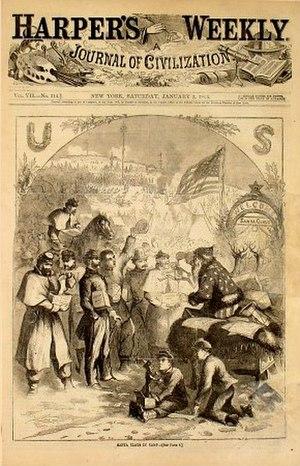
Thomas Nast est un caricaturiste et un illustrateur germano-américain de la fin du XIXᵉ siècle. Il est considéré comme l'un des pères de la caricature politique américaine.